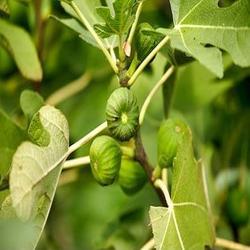
Label: Fig